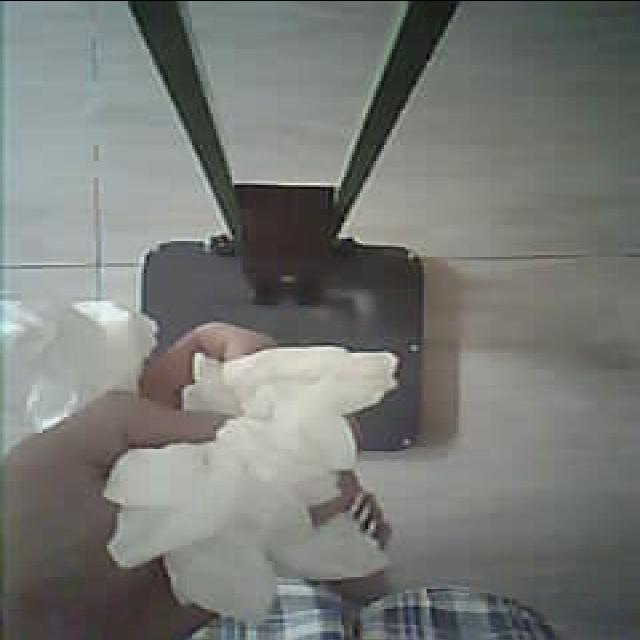
Label: tissues